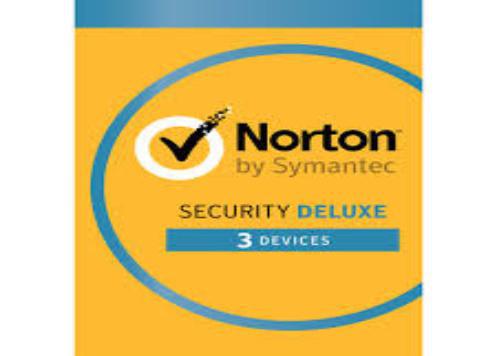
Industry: Necessities